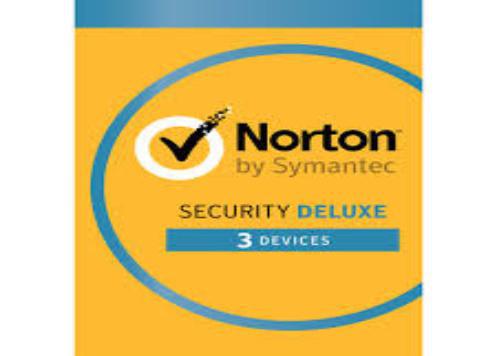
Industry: Necessities